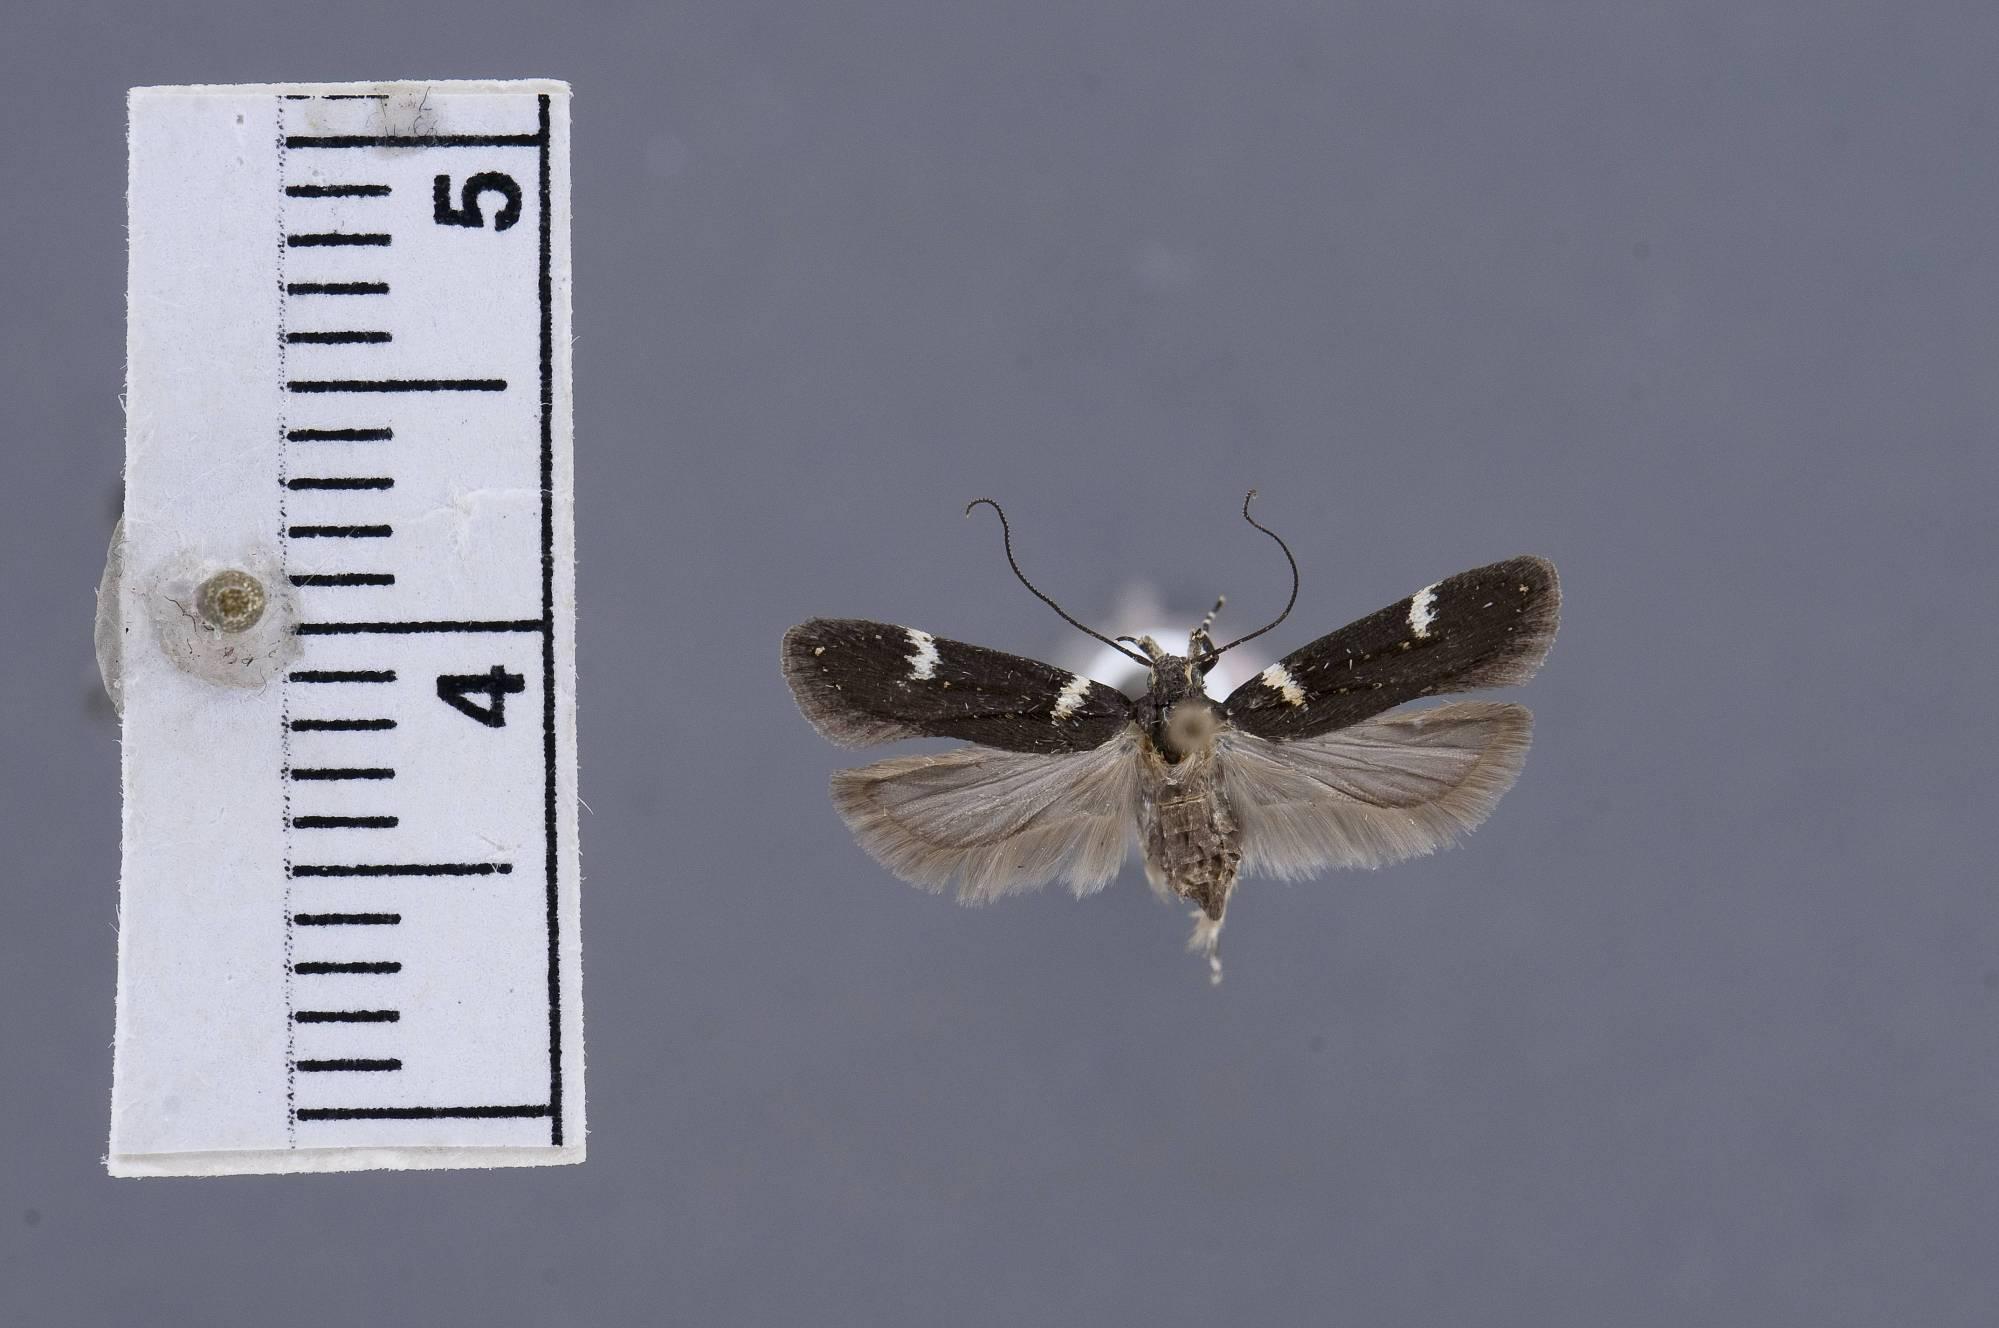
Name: Chionodes ceryx
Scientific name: Chionodes ceryx Hodges, 1999
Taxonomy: Animalia, Arthropoda, Insecta, Lepidoptera, Glossata, Gelechiidae, Gelechiinae
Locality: North Key Largo, Monroe, Florida, United States
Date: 20 Nov 1976